Jessie Penn-Lewis

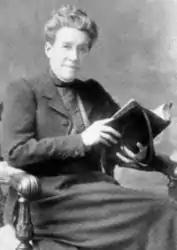

Jessie Penn-Lewis (28 February 1861 – 15 August 1927, née Jones) was a Welsh evangelical speaker, who wrote several Christian evangelical works. Her religious work took her to Russia, Scandinavia, Canada, the United States and India.